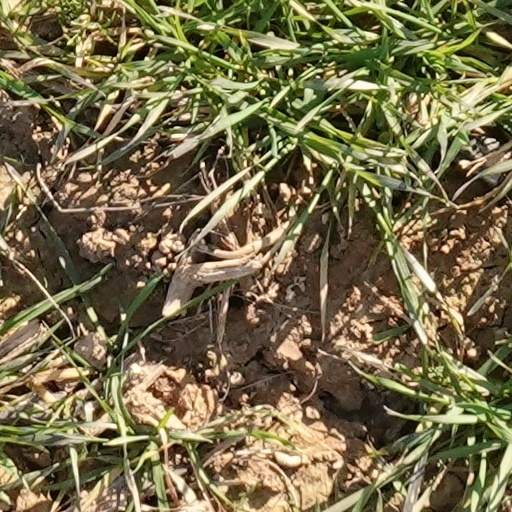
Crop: wheat